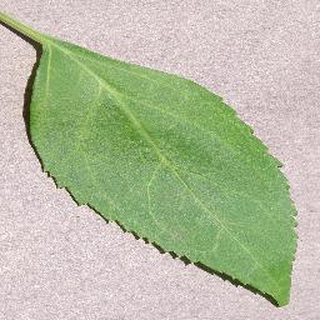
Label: healthy_cherry